Regrading in Seattle

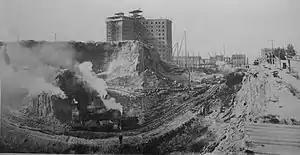
A regrade in progress circa 1907. The building under construction is the New Washington Hotel, now the Josephinium at the corner of Second and Stewart.

The topography of central Seattle was radically altered by a series of regrades in the city's first century of urban settlement, in what might have been the largest such alteration of urban terrain at the time.